Marine invertebrates

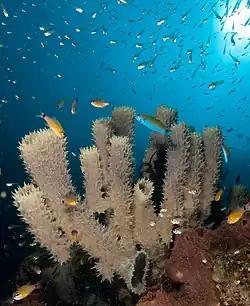
Sponges have no nervous, digestive or circulatory system

Sponges are animals of the phylum Porifera (Modern Latin for "bearing pores"). They are multicellular organisms that have bodies full of pores and channels allowing water to circulate through them, consisting of jelly-like mesohyl sandwiched between two thin layers of cells. They have unspecialized cells that can transform into other types and that often migrate between the main cell layers and the mesohyl in the process. Sponges do not have nervous, digestive or circulatory systems. Instead, most rely on maintaining a constant water flow through their bodies to obtain food and oxygen and to remove wastes.